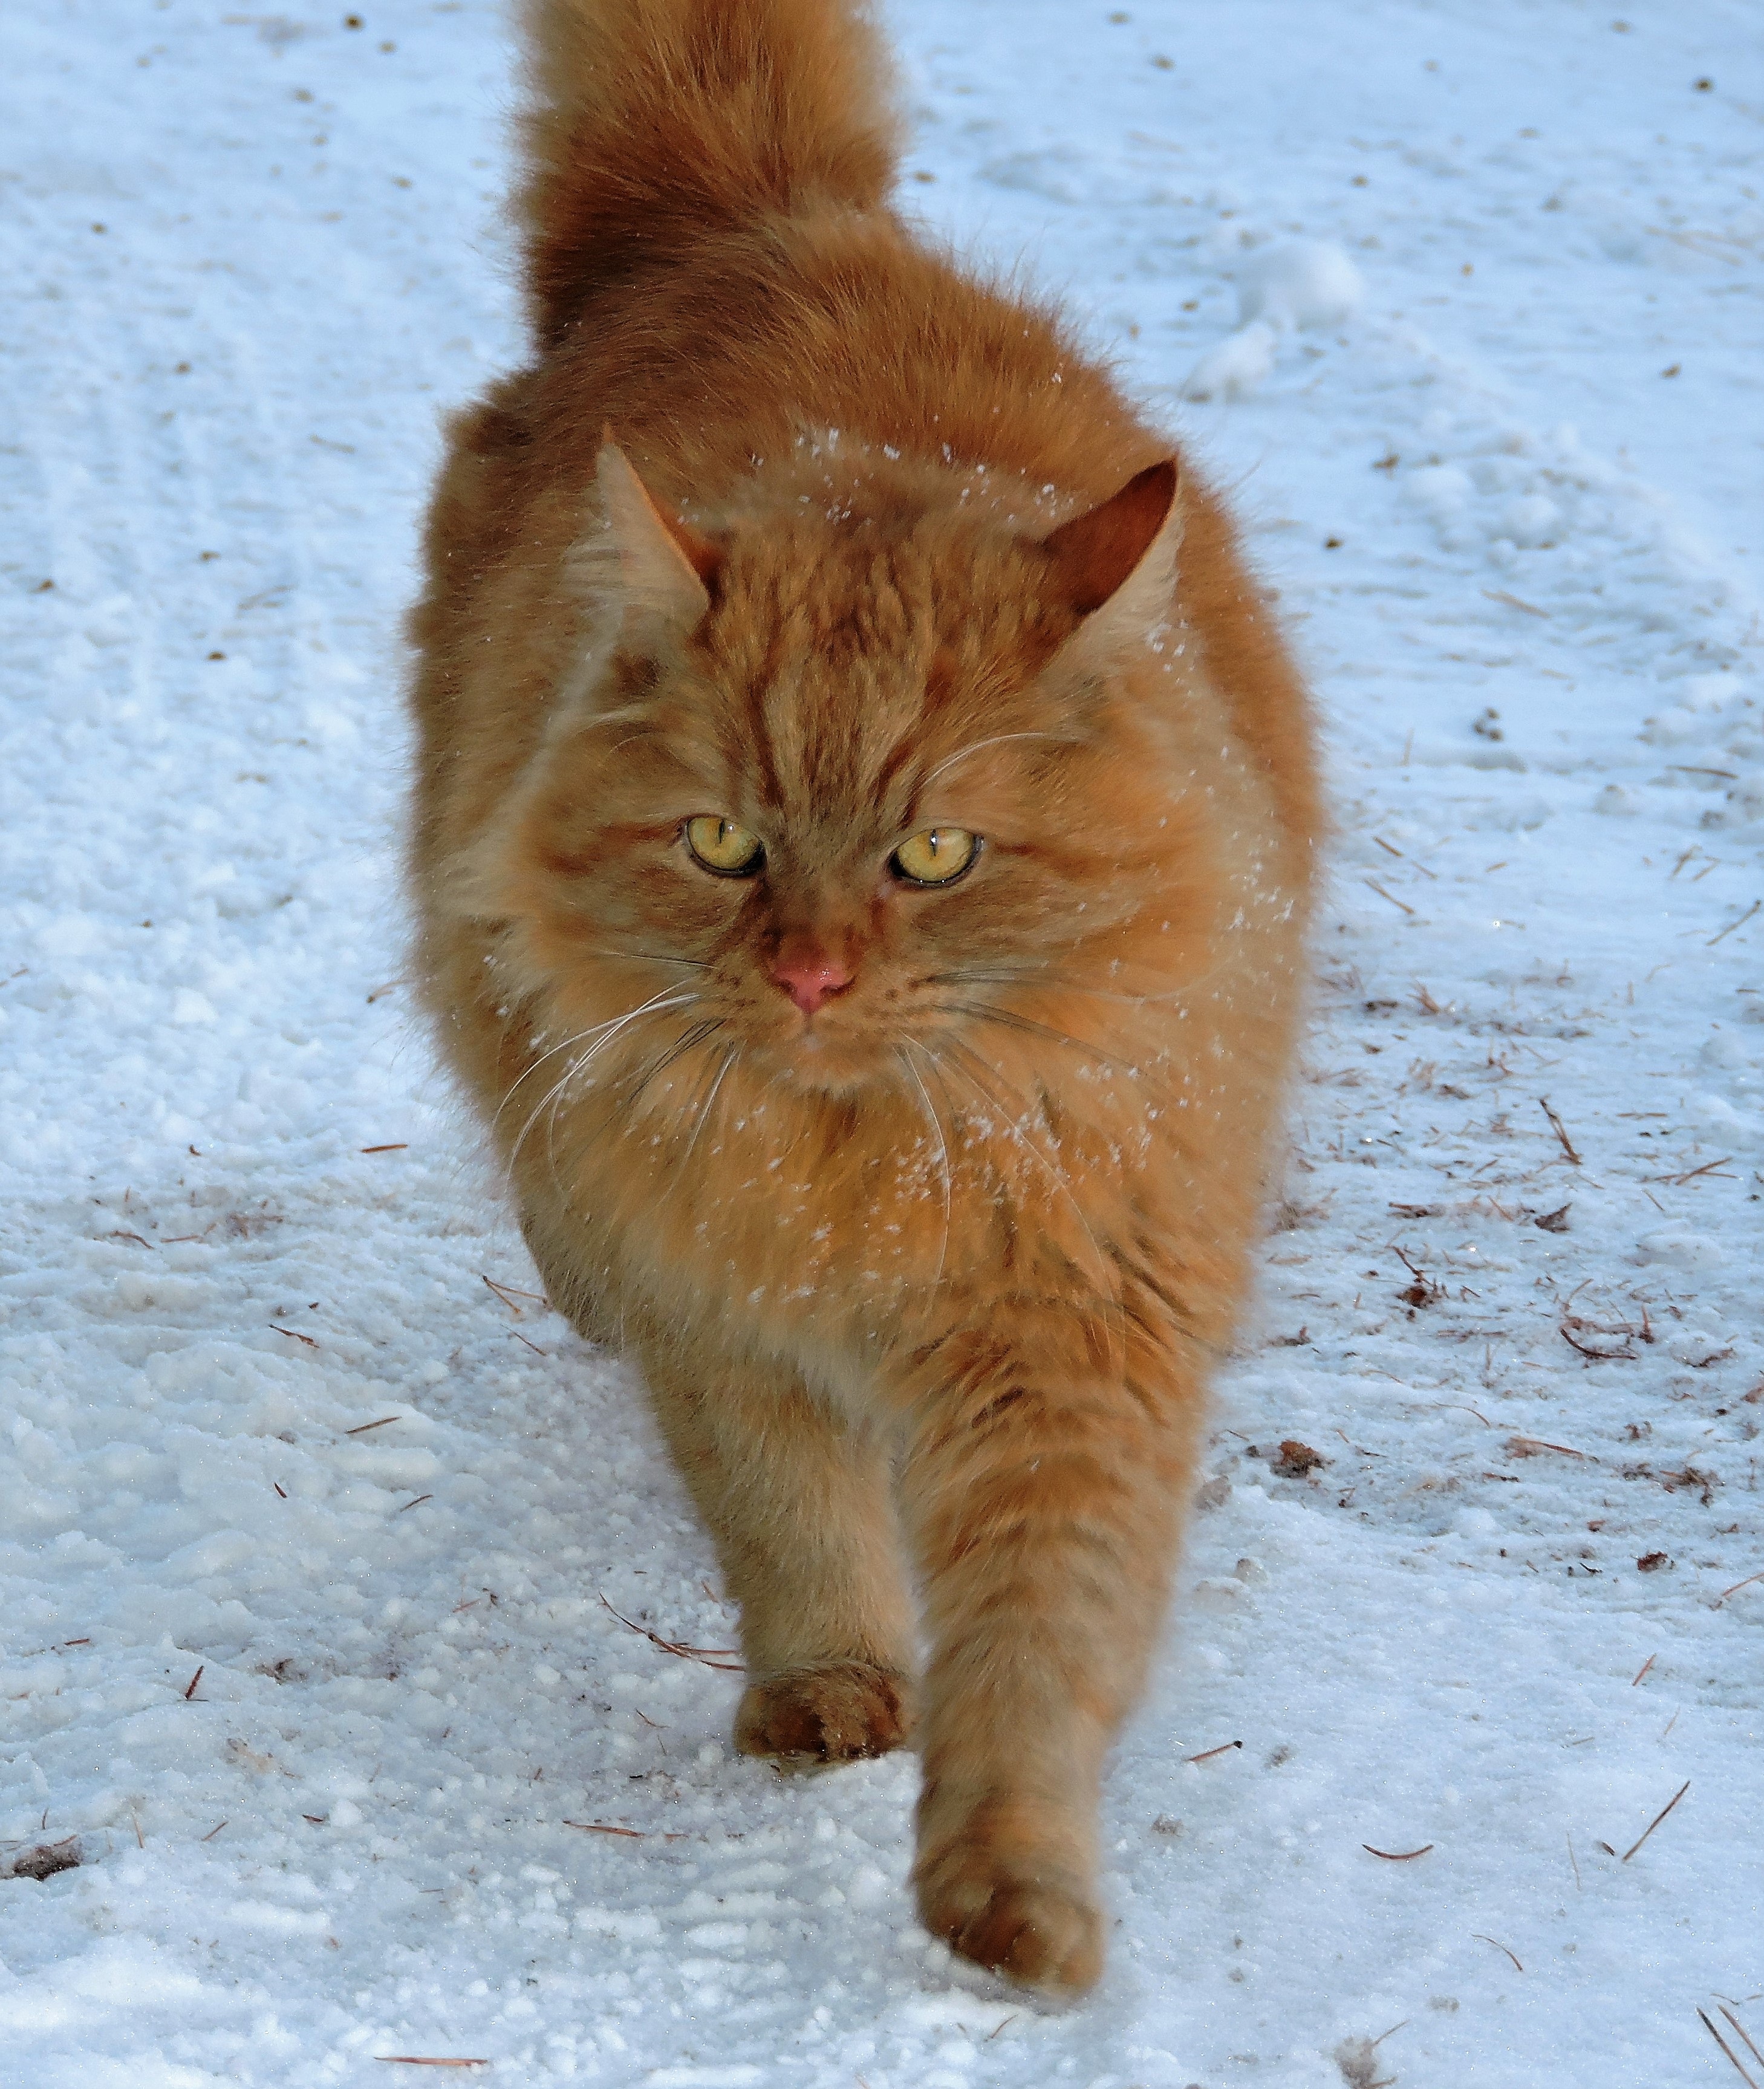
snow, winter, pet, fur, red, kitten, cat, mammal, nose, whiskers, vertebrate, persian, red cat, tabby cat, norwegian forest cat, small to medium sized cats, cat like mammal, carnivoran, dog breed group, domestic short haired cat, domestic long haired cat, british semi longhair